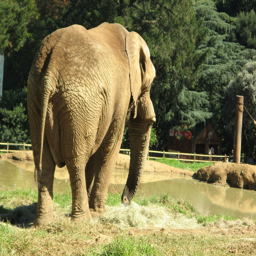
a close up of an elephant near a body of water with trees in the background
an elephant standing on a green field inside of a metal fence enclosure.
an elephant walking over to some water by itself
A large elephant walking towards a watering hole.
A very large elephant in a field standing next to a pond